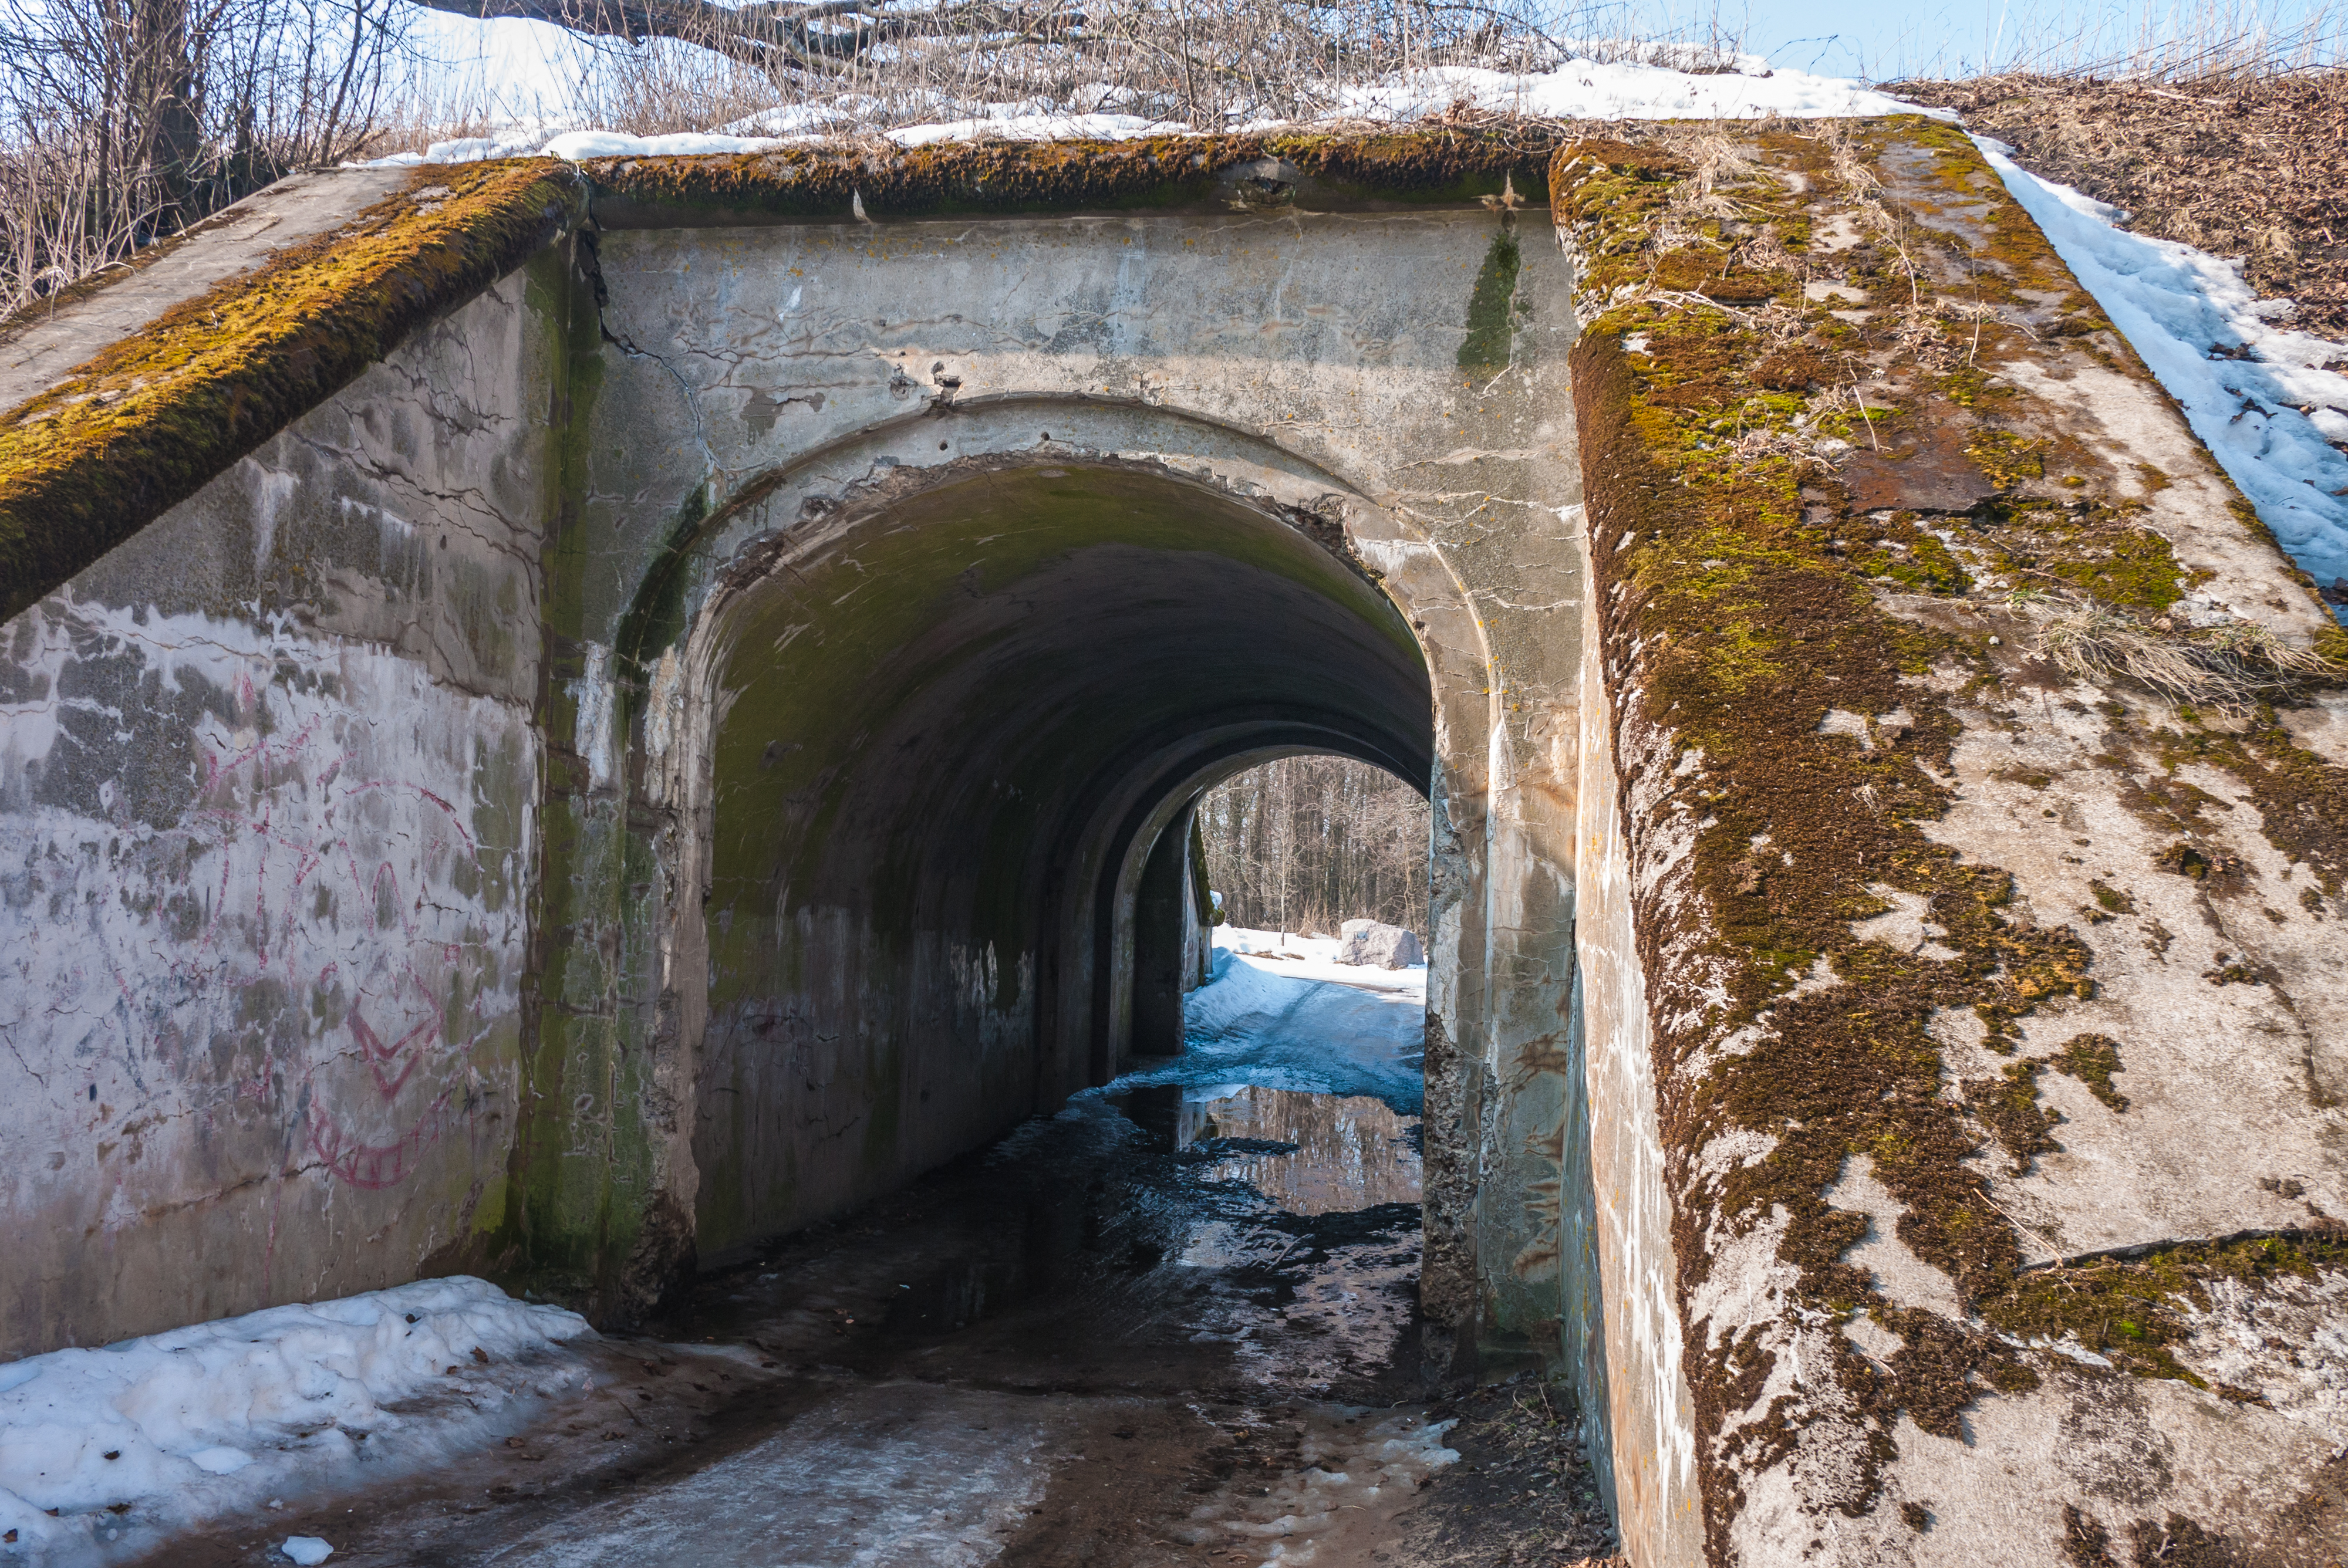
images, building, watercourse, wall, sky, brickwork, road surface, tunnel, road, snow, tree, slope, bridge, winter, arch, concrete, brick, stone wall, freezing, drainage, canal, pipeline transport, arch bridge, landscape, soil, history, rock, subway, pipe, channel, historic site, ancient history, house, ruins